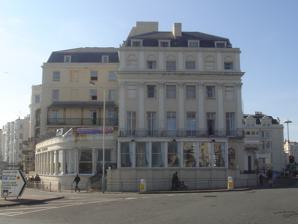
Building: Royal Albion Hotel
Country: United Kingdom
Year built: 1826
Hotel in Brighton, England Royal Albion Hotel The eastern façade of the hotel in 2009 Location of the hotel within central Brighton General information Location 35 Old Steine, Brighton , United Kingdom Coordinates 50°49′11″N 0°08′14″W / 50.8197°N 0.1373°W / 50.8197; -0.1373 Opening 5 August 1826 ( 1826-08-05 ) Owner Britannia Hotels Ltd Management Britannia Hotels Technical details Floor count 4 Design and construction Architect(s) Amon Henry Wilds Developer John Colbatch Other information Number of rooms 195 Number of restaurants 1 Parking 0 Website www .britanniahotels .com /hotels /brighton / The Royal Albion Hotel (originally the Albion Hotel ) is a 3-star hotel, on the corner of Old Steine and Kings Road in Brighton , England . Built on the site of a house belonging to Richard Russell , a local doctor whose advocacy of sea-bathing and seawater drinking helped to make Brighton fashionable in the 18th century, it has been extended several times, although it experienced a period of rundown and closure in the early 20th century. A fire in 1998 caused serious damage, and the hotel was restored. However, another fire in 2023 seriously damaged the building to the extent that demolition of the western part of the building began on 19 July 2023. The Classical-style building has three parts of different sizes and dates but similar appearances. Large pilasters and columns of various orders feature prominently. Amon Henry Wilds , an important and prolific local architect, took the original commission on behalf of promoter John Colbatch. Another local entrepreneur, Harry Preston, restored the hotel to its former high status after buying it in poor condition. The building took on its present three-wing form in 1963. The original part of the building was listed at Grade II* by English Heritage for its architectural and historical importance, and its western extension is listed separately at the lower Grade II. History Beginnings The site itself is connected with the life and career of Richard Russell , a doctor who advocated sea water as a cure of ailments. After Russell's death in 1759, Old Steine developed as the centre of fashionable life in Brighton. Russell House, as it became known, was used as lodgings for visitors such as the Duke of Cumberland , and later became an entertainment venue with activities such as a puppet theatre, a camera obscura and resident jugglers. In the 1820s, it passed to entrepreneur John Colbatch, who demolished it in 1823. The local authorities tried to arrange for the land to be kept as open space, but negotiations collapsed and Colbatch began planning the construction of a hotel. Construction, success, disrepair The eastern section of 1826 (left) and its adjoining extension of the 1840s (right) Colbatch commissioned young architect Amon Henry Wilds , who began planning the hotel in 1822. Wilds, the son of Amon Wilds and an associate of Charles Busby , had been responsible for many building schemes in Brighton from about 1815, when he and his father moved their architectural practice to Brighton. Schemes already completed by 1822 included King's Road and Brighton Unitarian Church . The hotel was built on a corner site at the point where Old Steine met King's Road, and like Russell House the main façade faced away from the sea, towards Old Steine. The four-storey structure opened on 5 August 1826. The venture was immediately successful, and a stylistically similar five-storey extension was added to the west in about 1847. At the same time, the name was changed from the Albion Hotel. Six years earlier, one of Brighton's most important cultural establishments was established in a ground-floor room: the Albion Rooms Literary and Scientific Institution combined the functions of library, lecture theatre and museum. The venture eventually became unsustainable, and the institution's members presented the accumulated books, artefacts and pictures to Brighton Corporation, the local authority. This led to the establishment of the Brighton Museum and Art Gallery and Brighton Library in the grounds of the Royal Pavilion . The hotel fell into disrepair in the late 19th century, and was closed in 1900. Harry Preston, owner of the nearby Royal York Hotel, bought it in 1913 for £13,500 (£1,678,000 in 2025), and quickly restored its fashionable reputation. The building was completely refurbished, additions were made, and well-known literary figures, artists and entertainers regularly stayed. The extensions carried out around this time, in the Edwardian style typical of the period , included a sea-facing lounge at the rear of the hotel, and were carried out by Brighton architectural firm Clayton & Black . Started in the 1870s by Charles Clayton and Ernest Black and continued by their sons, this firm was one of Brighton's most prolific designers of public buildings and churches over the next 60 years. In 1856, another hotel had been built west of the Royal Albion on land previously occupied by Williams's Royal Hot and Cold Baths, an indoor bath-house. The Lion Mansion Hotel was architecturally similar to the Royal Albion, and rose to four storeys. It was later known as the Adelphi Hotel. In 1963, it was taken over by the Royal Albion, and became physically linked to it as a west wing. 1998 fire On the morning of 24 November 1998, the hotel was devastated by a fire which started in the kitchen. A chef was frying eggs and sausages in a pan; hot fat spilt and caught light, and flames were immediately sucked up a vent to the top floor. The fire spread quickly, assisted by strong winds, and all 160 people in the building were evacuated. The Public and Commercial Services Union had to cancel their annual conference, due to be held that day, because of the disruption caused to its delegates, most of whom were staying at the hotel. About 160 firefighters from all parts of East and West Sussex attended the fire from about 8:20am until late in the evening, in what was later described as Brighton's "biggest firefighting operation for nearly 30 years". All parts of the hotel were affected by smoke, water and structural damage, but the original corner building was particularly badly affected. 2023 fire The hotel's west façade on 19 July 2023 On 15 July 2023, a fire broke out on the fourth floor on the hotel's western side. The East Sussex Fire and Rescue Service arrived at the scene at 5:24pm due to reports of smoke. The Old Steine and interlinking roads were closed with local bus services diverted. Smoke filled the area and by 7:02pm, people were advised to stay away due to health concerns and in case the building collapsed. At 8:30pm, the roof partially collapsed. The fire continued to burn throughout the night. By 1:10pm the next day, the fire had reached the bottom floor. Concerns over asbestos being released were raised as the hotel collapsed. By 11:00am on 17 July, demolition crews had arrived, but were stopped due to complaints from a heritage group about preserving the Grade II listed façade. At 5:40pm, the Old Steine was reopened. Demolition of the gutted western side began on 19 July 2023, estimated to take two to three weeks to complete, but stopped two days later when more smoke was seen. The A259 road , which runs in front of the hotel, was closed for six weeks.  Repairs and further demolition were still ongoing at the end of August 2023. In October 2023, the East Sussex Fire and Rescue Service said that the fire was likely caused by a discarded cigarette. Architecture The three parts of the hotel, looking south. From left to right: Amon Henry Wilds 's 1826 building; the 1840s extension; and the former Lion Mansions Hotel (partly obscured). In its most recent form, the Royal Albion Hotel is in three linked sections, all stylistically similar. The original (eastern) wing is four storeys tall and has five extremely large Corinthian and Composite columns on the north face. These are flanked on both sides by large pilasters , which also run all round the east face. The top floor is an attic storey displaying Wilds's characteristic motif: shell designs set in blank rounded tympana . Above this is a mansard roof , now mostly obscured. The centre section, dating from about 1847, has three full storeys and two attic floors above, and is therefore taller. The façade has three bays . The theme of large pilasters and columns continues, but different styles are used: the left and right bays project slightly and have paired Tuscan pilasters , and a pair of tapering Ionic columns in the centre bay form a distyle in antis composition. The centre section also has a mansard roof —apparently a later addition. The western wing (the former Lion Mansions) has a Tuscan-columned porch on the south (seafront) side and a Doric-style equivalent facing north to Old Steine, four Composite pilasters extending for three of the four storeys, small cast-iron balconies and some aedicula -style window surrounds. Present day The Royal Albion Hotel was listed at Grade II* on 13 October 1952. Such buildings are defined as being "particularly important ... [and] of more than special interest". In February 2001, it was one of 70 Grade II*-listed buildings and structures , and one of 1,218 listed buildings of all grades, in the city of Brighton and Hove . The west wing (the former Lion Mansions) was listed at Grade II on 5 August 1999. In February 2001, it was one of 1,124 buildings listed at that grade in Brighton and Hove; the status indicates that the building was considered "nationally important and of special interest". The hotel is operated by Britannia Hotels . There were 208 guest rooms, one restaurant, two bars and five rooms for conferences and meetings. Bedrooms were classified in four grades, from standard to deluxe. It had a 3-star rating prior to the 2023 fire. Historical sketches and hotel guests The Albion was subject of a sketch by painter J. M. W. Turner (1775–1851) in 1834 during one of his coastal expeditions. By 1847, due to its frequent patronage by a number of distinguished visitors, it had changed its name to the Royal Albion and the Royal coat of arms was duly placed over the entrance. Angela Burdett-Coutts, 1st Baroness Burdett-Coutts (1814–1906), called "the richest heiress in England" by Thomas Raikes , a friend of Charles Dickens and the Duke of Wellington , would regularly spend part of the year in the Royal Albion Hotel with her long-term companion, Hannah Brown. In February 1894, Oscar Wilde (1854–1900) stayed in a room overlooking the sea whilst working on his Poems in Prose , the collective title of six prose poems published in July that year in The Fortnightly Review . In 1906, Harry Preston (1860–1936), a fifty-year-old charismatic local figure in Brighton and friend of the Prince of Wales , bought the hotel and four years later carried out large scale alterations creating a roof garden which overlooked the Palace Pier. In the new refurbished hotel, Arnold Bennett (1867–1931) began writing part of his Clayhanger trilogy while staying there in 1910. The same year, Frenchman André Beaumont (1880–1937), in his Blériot monoplane, flew around the skies of Brighton, taking Preston as a passenger. Afterwards, he hosted a banquet at the Royal Albion Hotel to celebrate the event. Preston, a former publican, had entered the hotel business around the turn of the century. Preston had a wonderful feel for publicity, and he wined and dined with the editors of the London newspapers, encouraging them to promote the town and his new hotel to visitors, especially motorists. Preston's wife Ellen died in 1913 and a year later he married Edith Collings, the Royal Albion's manageress. Preston was knighted for his services to charitable causes in 1933, and his wife, Edith, was presented at Court the following year. In the spring of 1919, the hotel entertained three aristocratic guests—two of whom signed the hotel's register as Sir David and "Lady Dorothy" Dalrymple of Newhailes House . Away from the prying eyes of friends in London, the party-loving pair were enjoying an affair, but, unknown to them both, they were followed by an enquiry agent employed by Margaret, the "real" Lady Dalrymple, resulting in a divorce. The hotel is listed in the 1966-1967 Travelers' Green Book as a safe hotel for African American travelers to the United Kingdom. See also Hotels portal Grade II* listed buildings in Brighton and Hove Grade II listed buildings in Brighton and Hove: P–R Film location The hotel appears as the final location of the 1986 Neil Jordan film Mona Lisa , starring Bob Hoskins and Cathy Tyson . The hotel briefly appears in an episode of "Minder" starring George Cole and Dennis Waterman where George Cole's character Arthur Daley is thrown out of the Hotel Lobby by the Doorman. References Notes